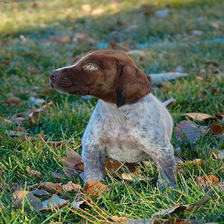
Species: dog
Breed: german shorthaired